Egersund Church

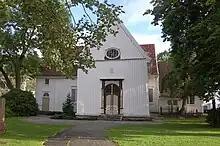
View of the church

Egersund Church is a parish church of the Church of Norway in Eigersund municipality in Rogaland county, Norway. It is located in the centre of the town of Egersund. It is one of the two churches for the Egersund parish which is part of the Dalane prosti (deanery) in the Diocese of Stavanger. The white, wooden church was built in a cruciform style in 1623 using designs by an unknown architect. The church seats about 1,090 people.